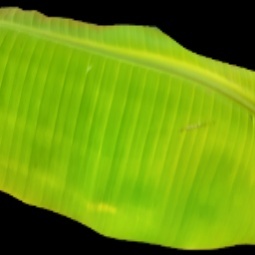
Label: Zinc